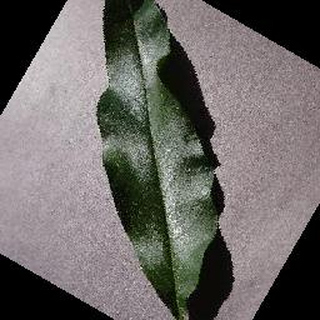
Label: healthy_peach